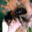
Label: bee